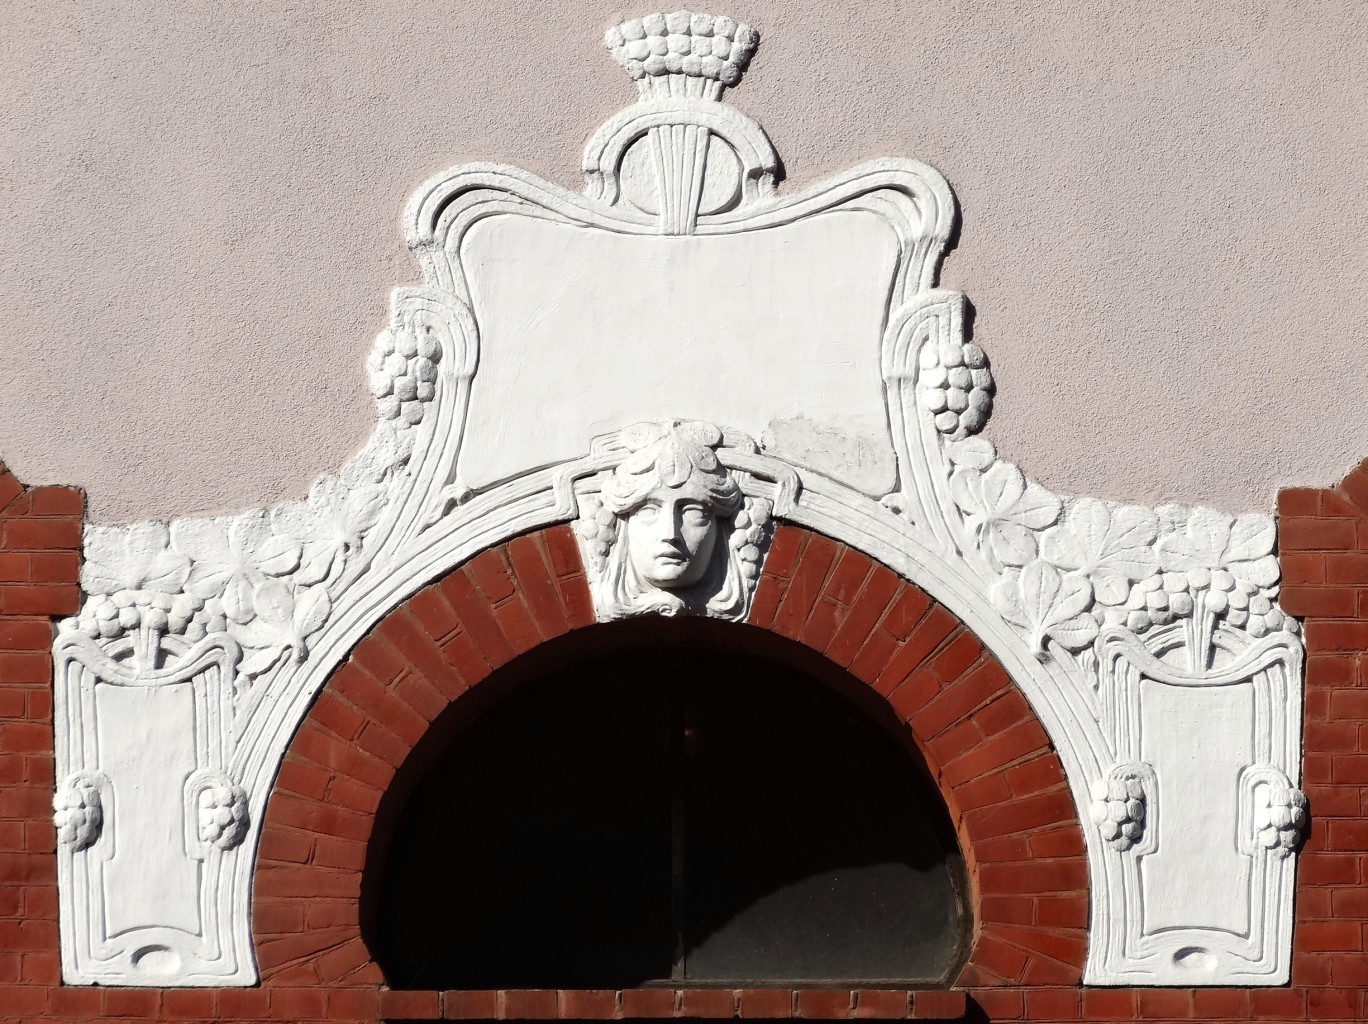
architecture, white, window, wall, arch, red, artwork, illustration, design, symmetry, poland, detail, relief, art nouveau, architectural, bydgoszcz